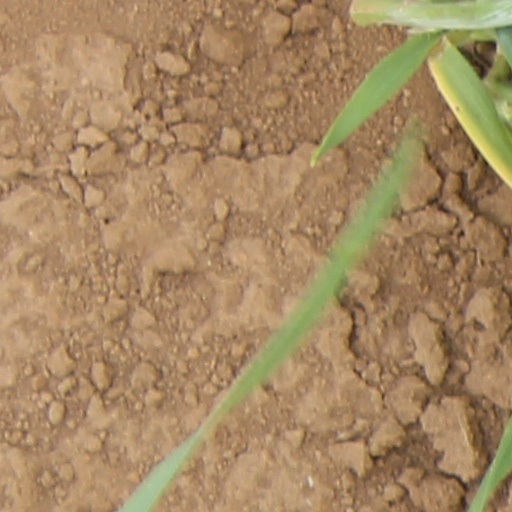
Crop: wheat